Qantas

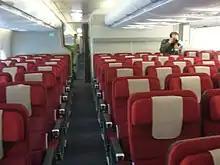
Qantas international economy cabin on the Airbus A380

These seats are lie-flat and are in a 1–2–1 configuration. The Business Suite was introduced on the A330 in October 2014, and includes a Panasonic touchscreen eX3 system. By the end of 2016, the business class seats of Qantas' entire Airbus A330 fleet were refitted. Airbus A330 Business Suites are available on Asian routes, transcontinental routes across Australia and selected routes to New Zealand.